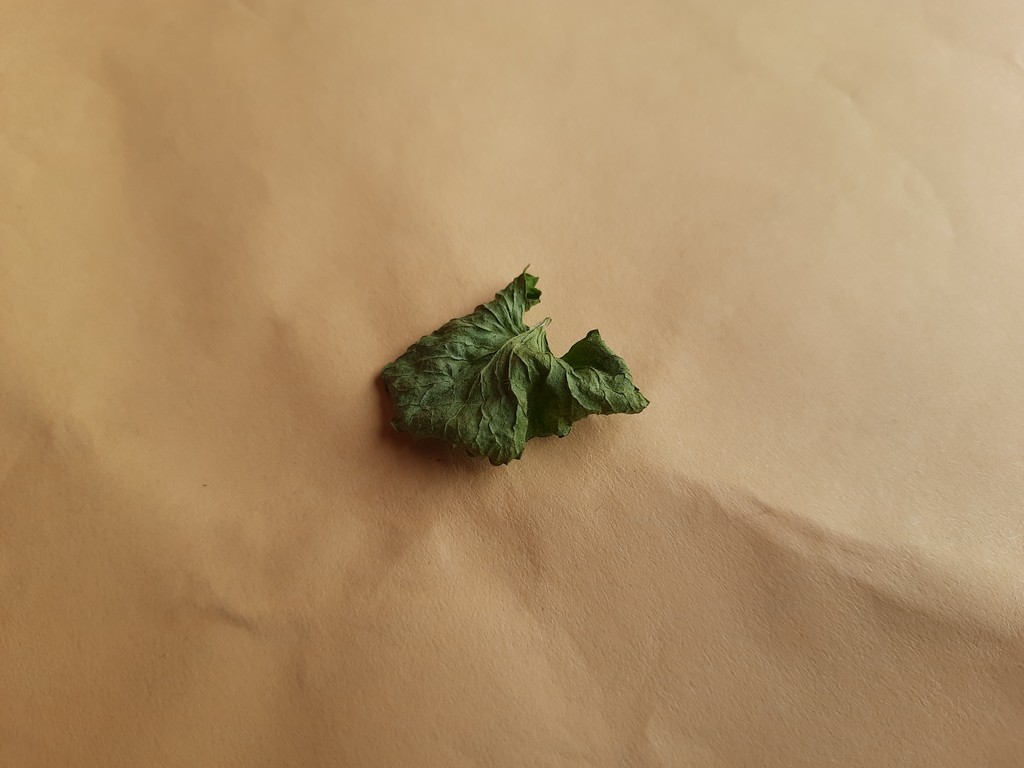
Label: Dried